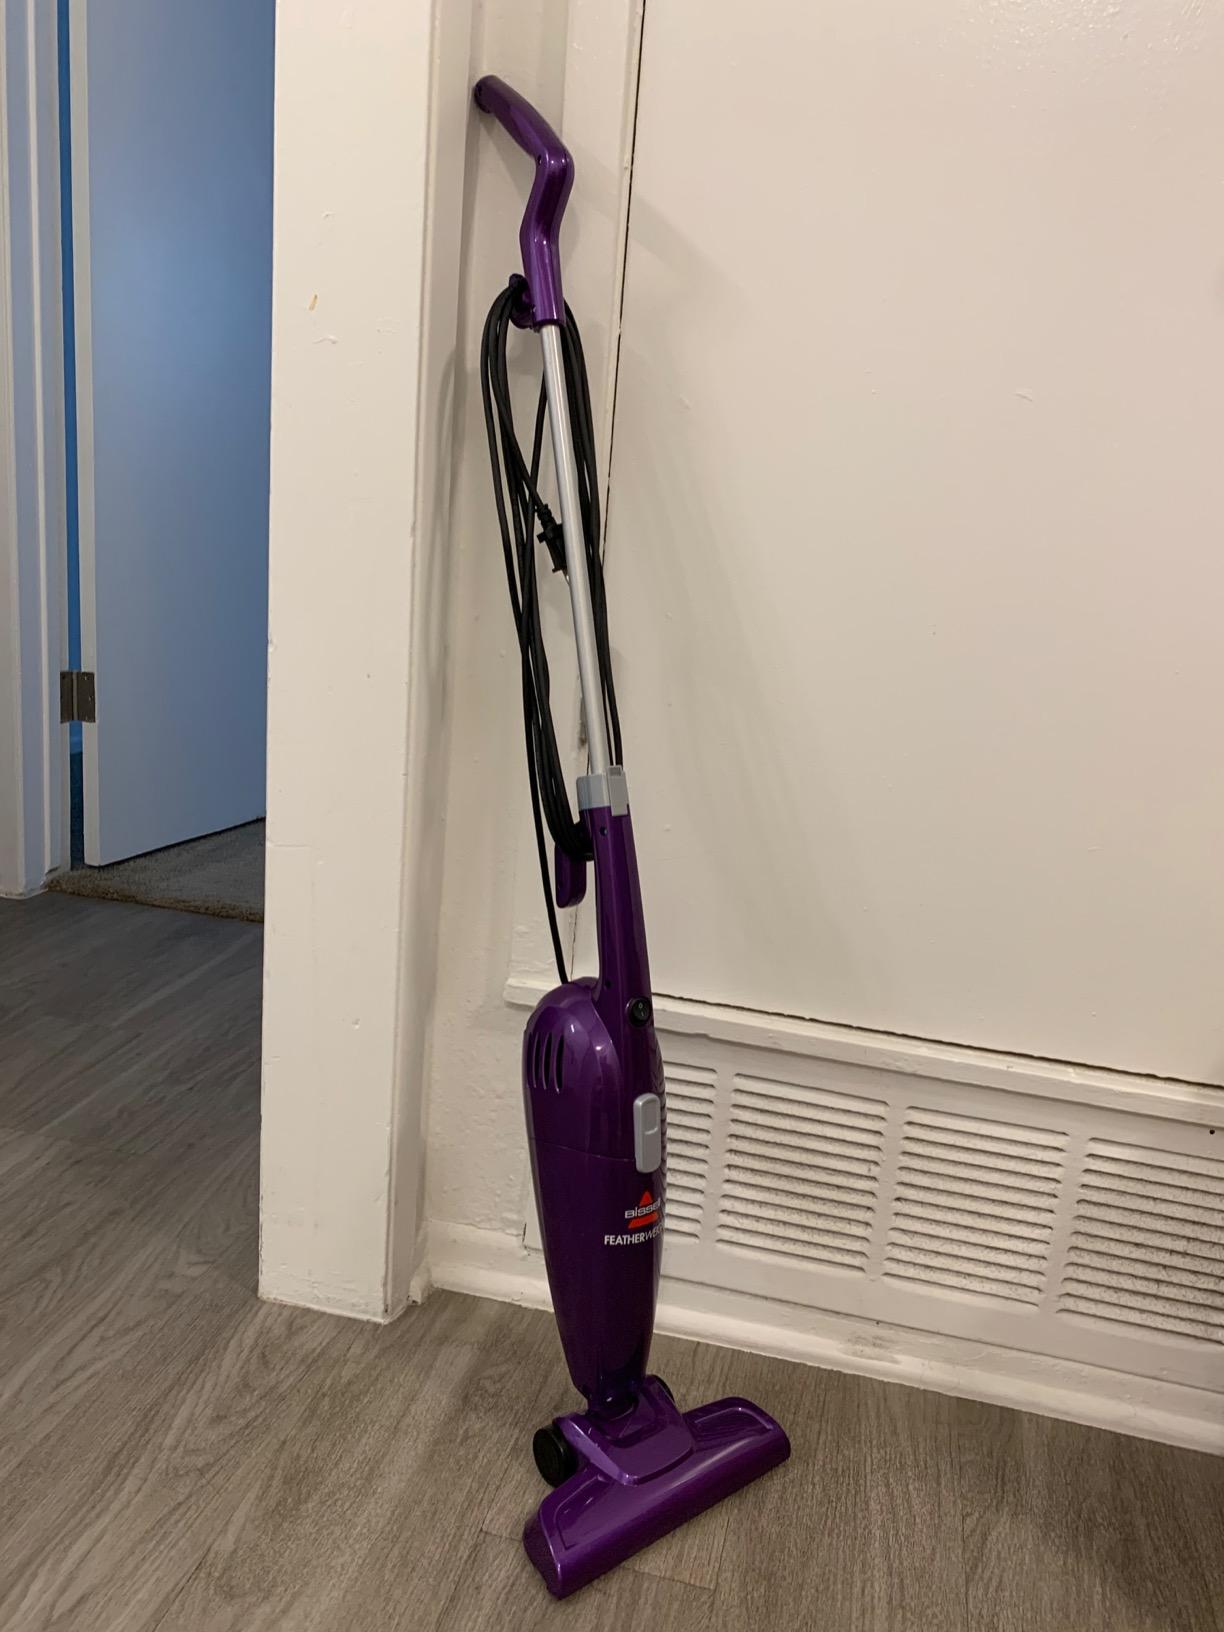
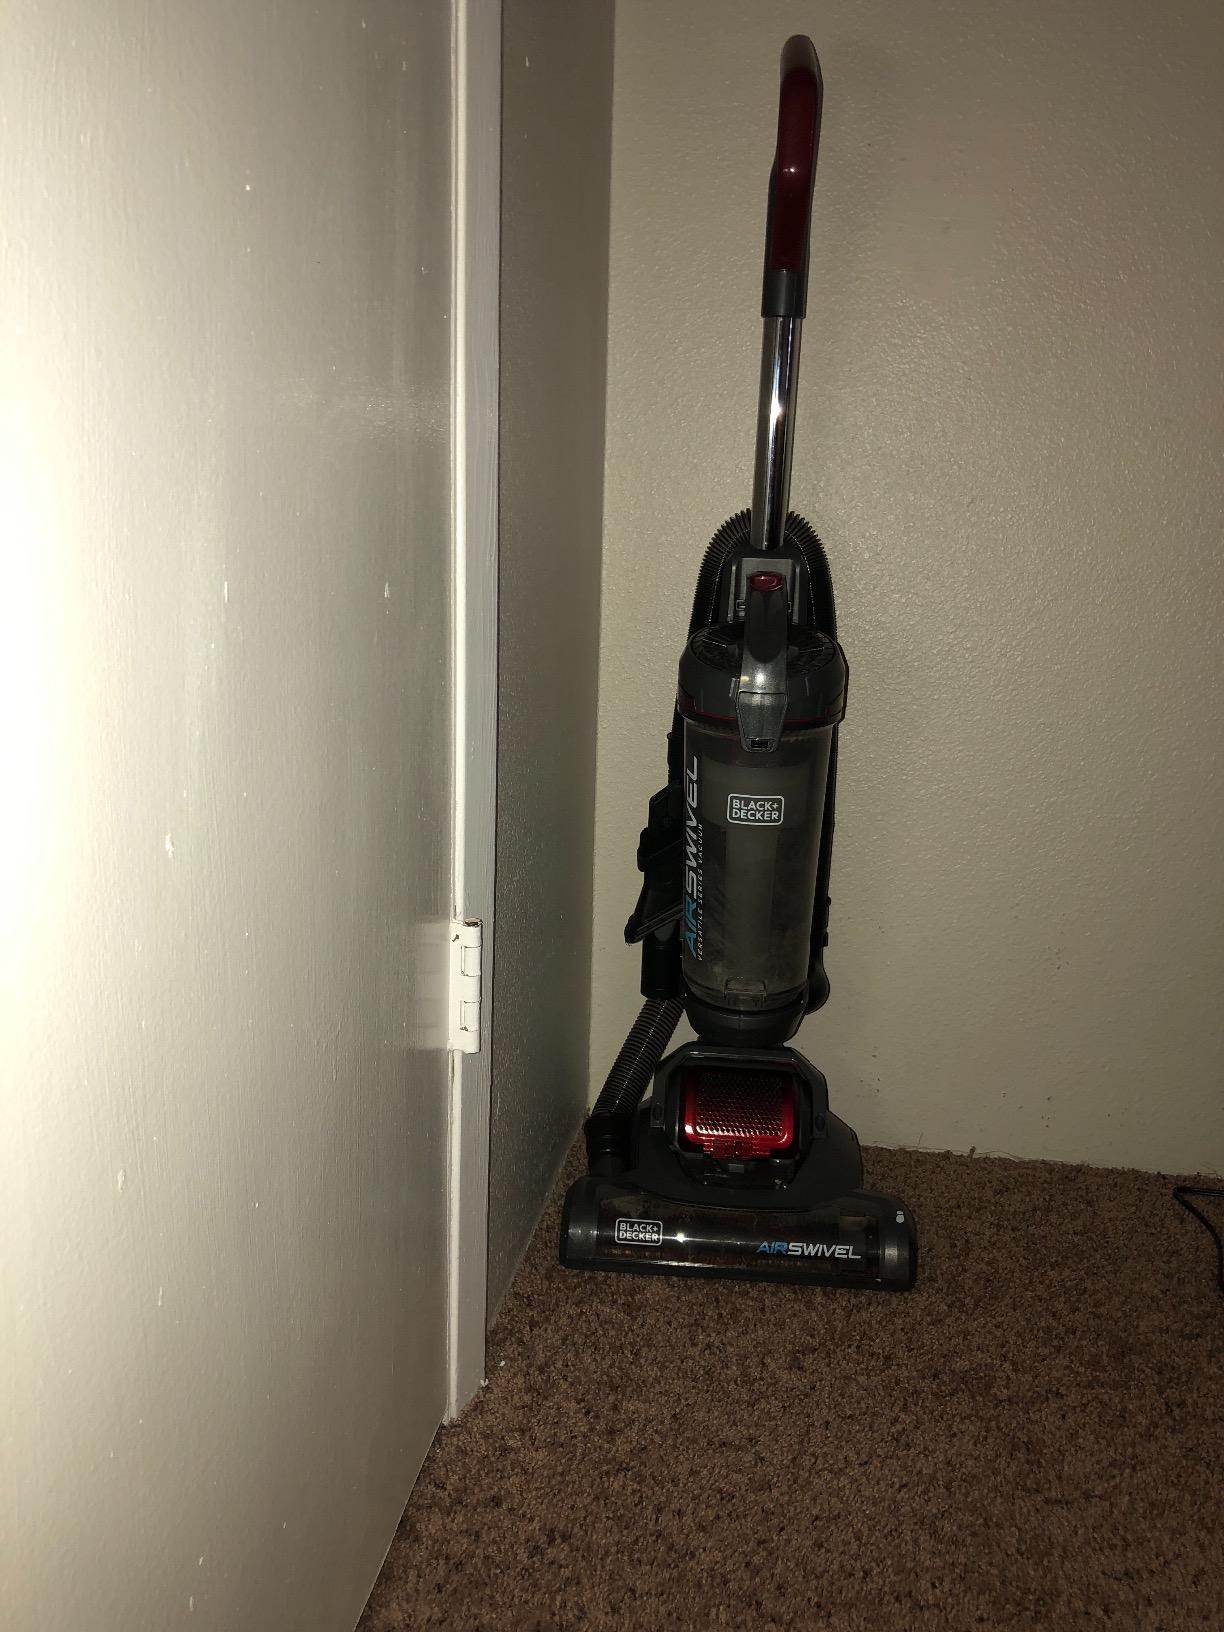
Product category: items_vacuum
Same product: no